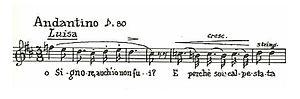
Opéra Luisa Miller par Giuseppe Verdi, air de Luisa, ""O Signore"", partition de 1849
Luisa Miller est un opéra en trois actes, le quatorzième de Giuseppe Verdi, alors âgé de 36 ans, présenté pour la première fois au Teatro San Carlo de Naples le 8 décembre 1849. Il est considéré comme un tournant dans le style verdien.